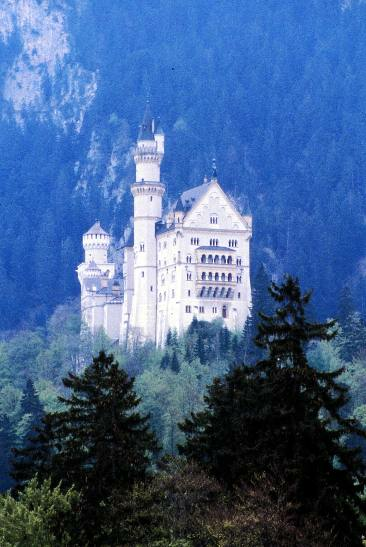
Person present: No